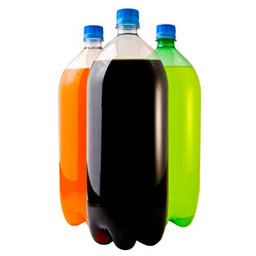
Label: bottles